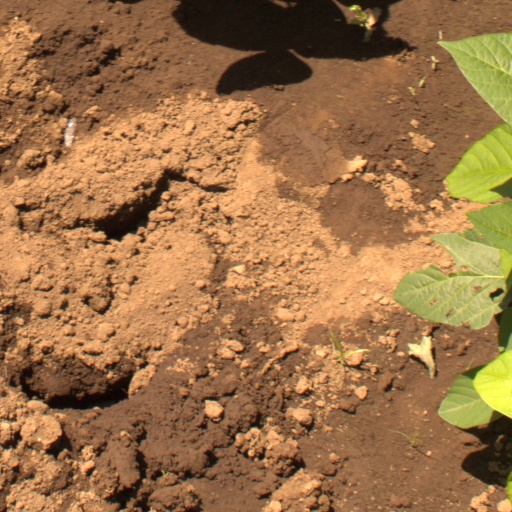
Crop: soybean